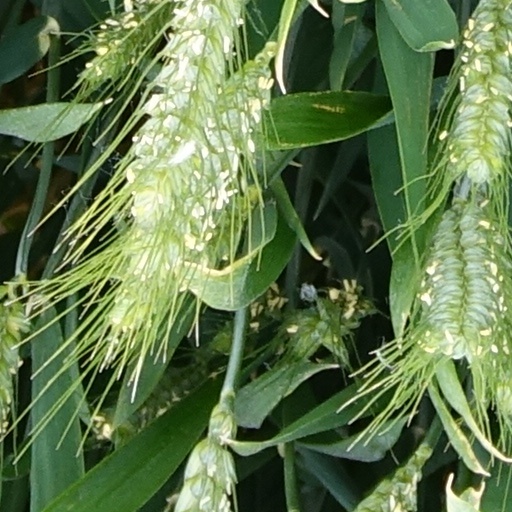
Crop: wheat